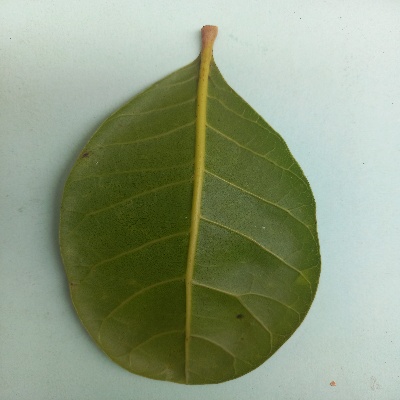
Crop: Cashew
Condition: healthy